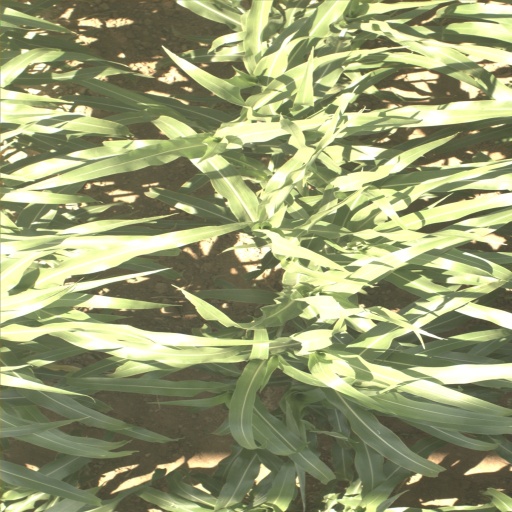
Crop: sorghum